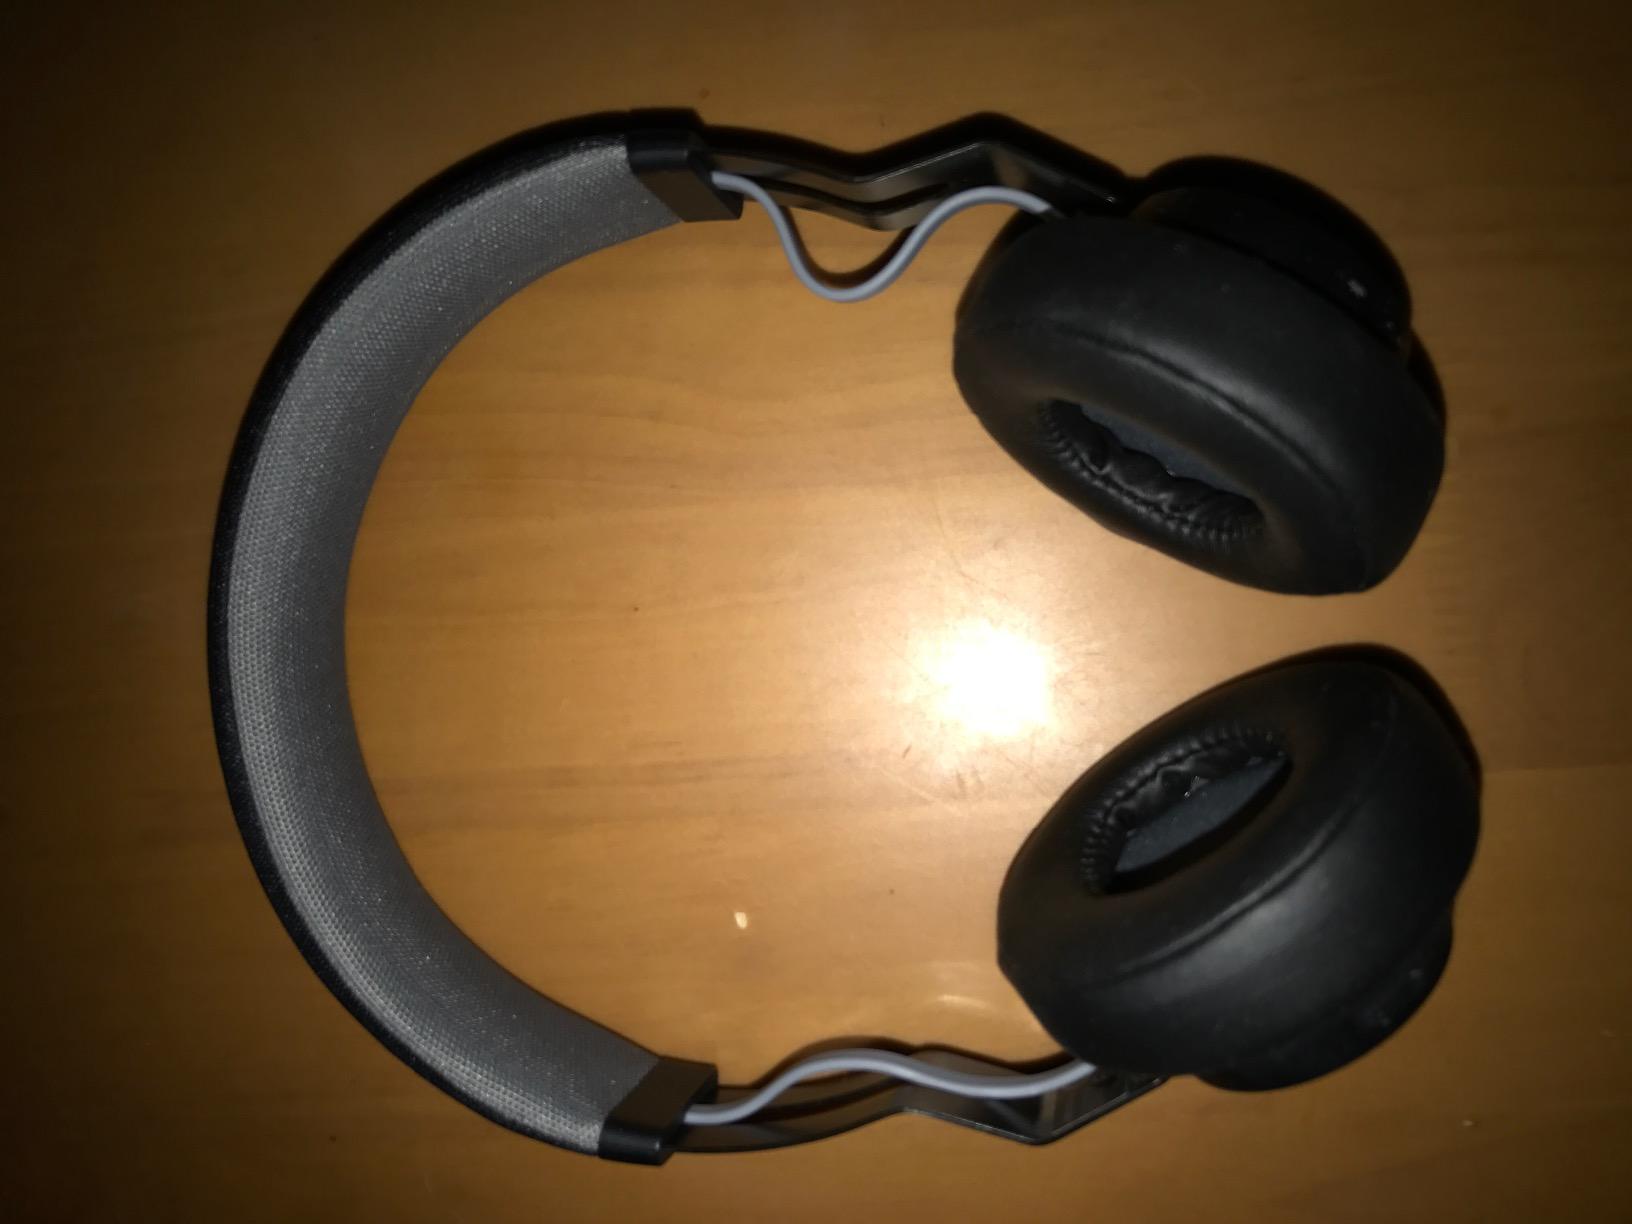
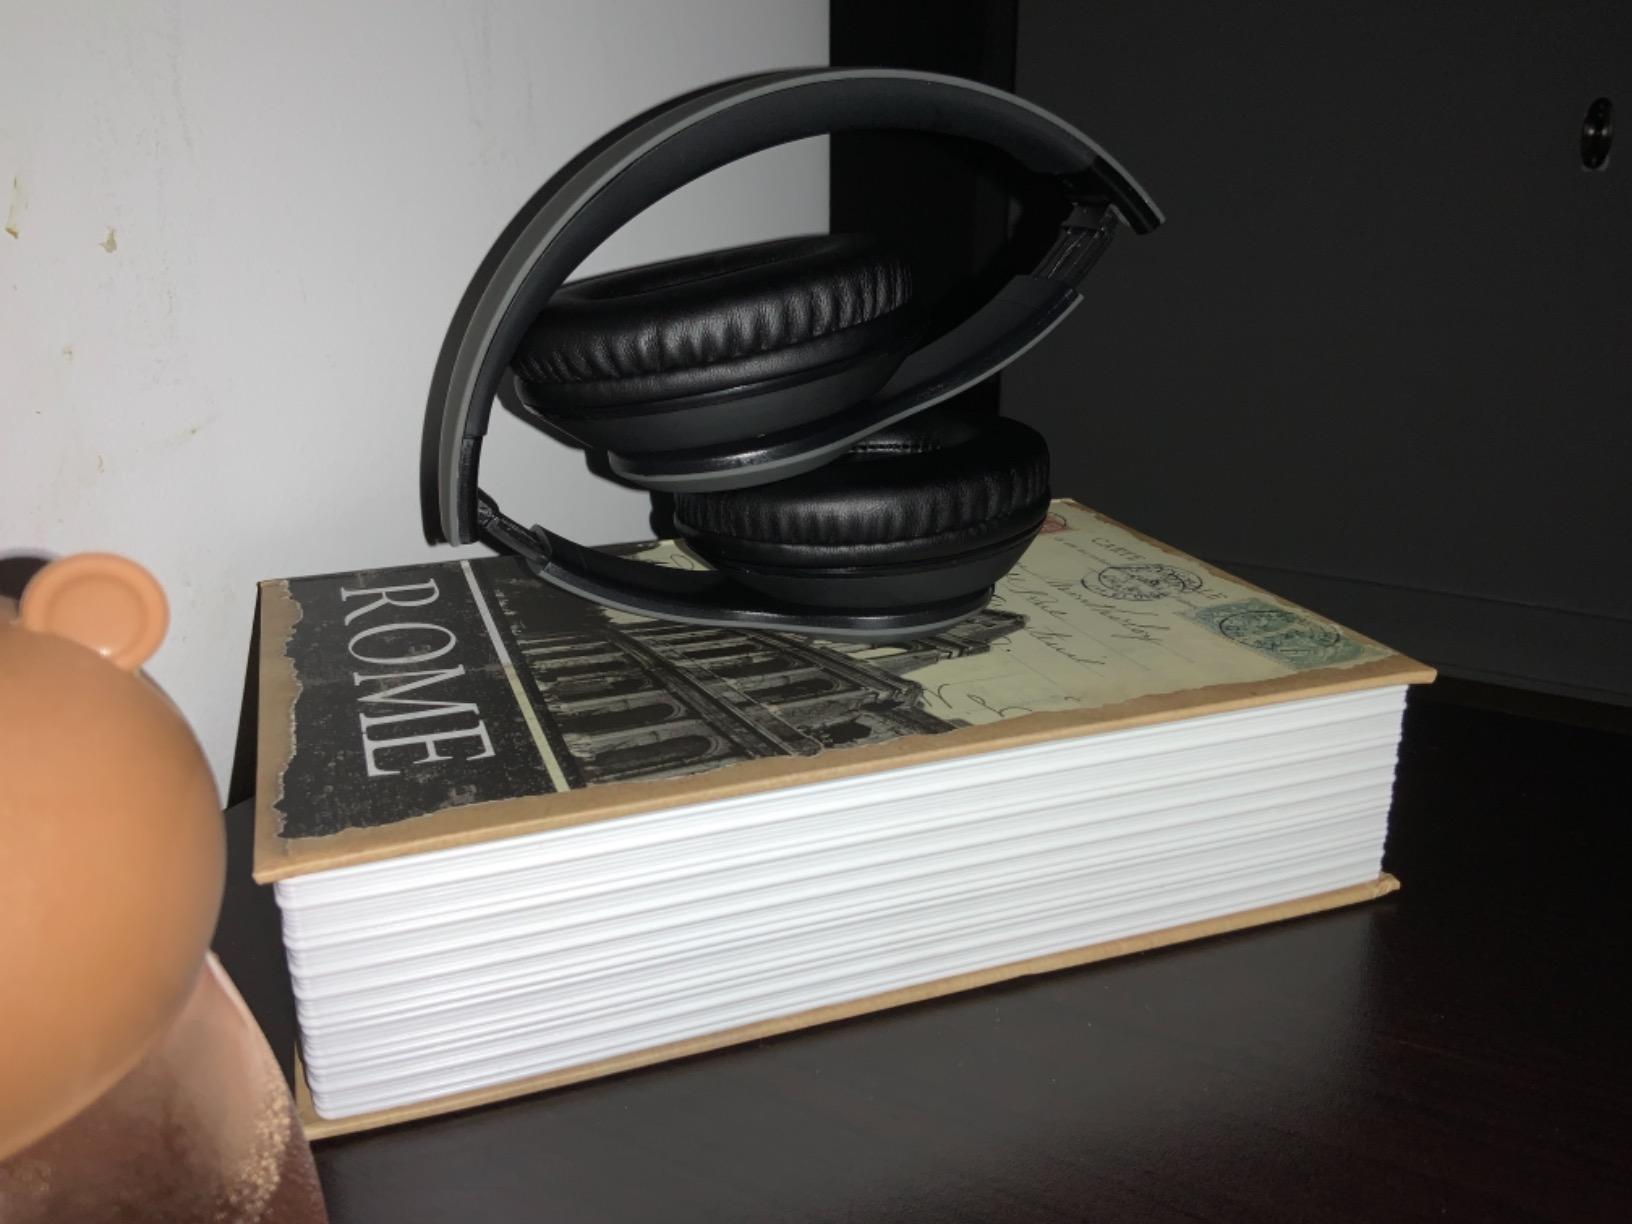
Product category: headphones
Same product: no